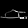
Label: Sandal